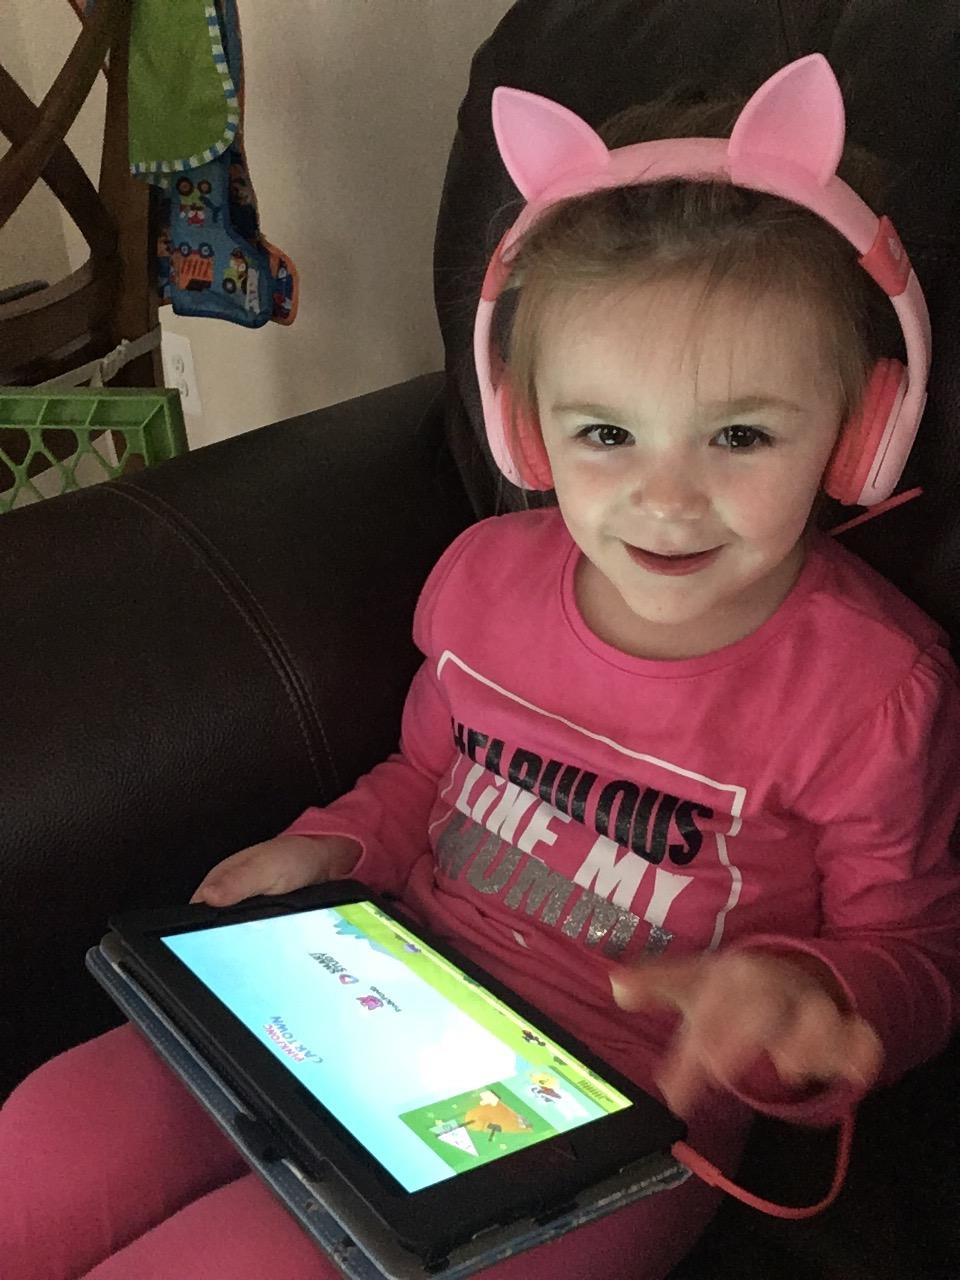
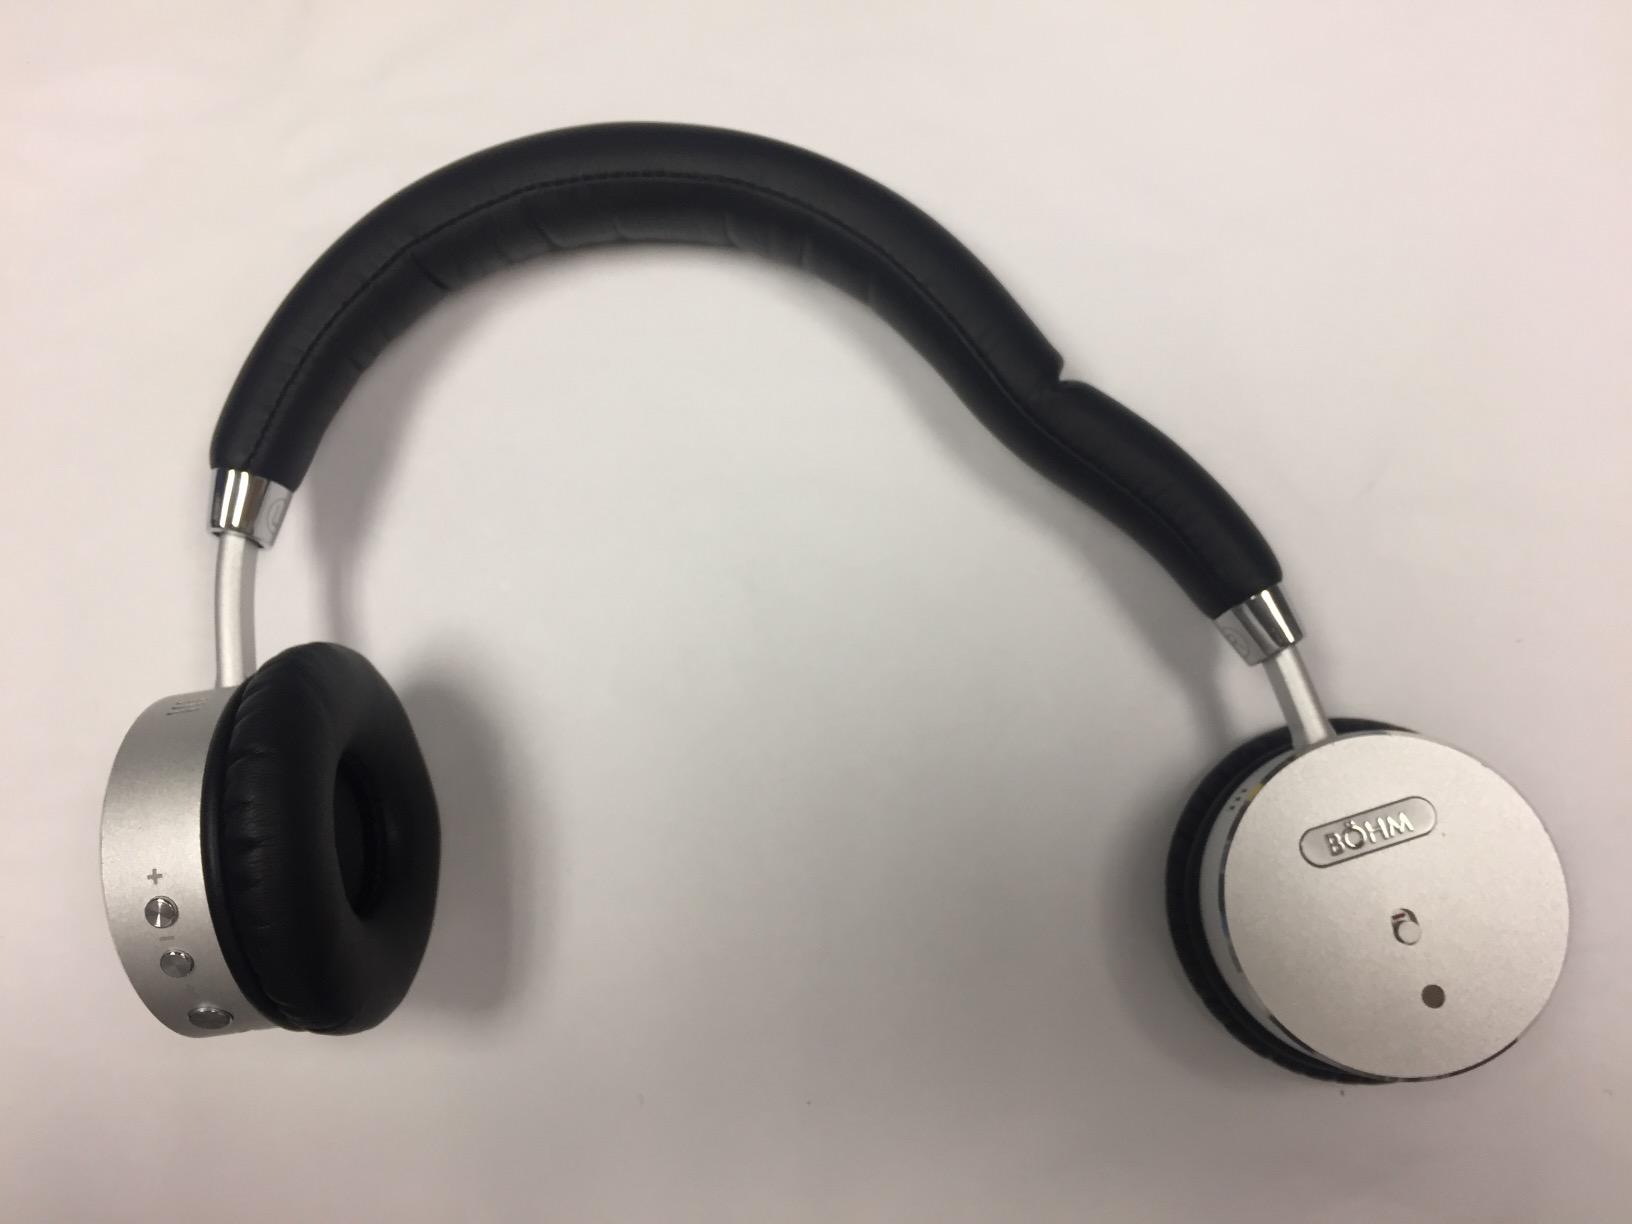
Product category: headphones
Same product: no